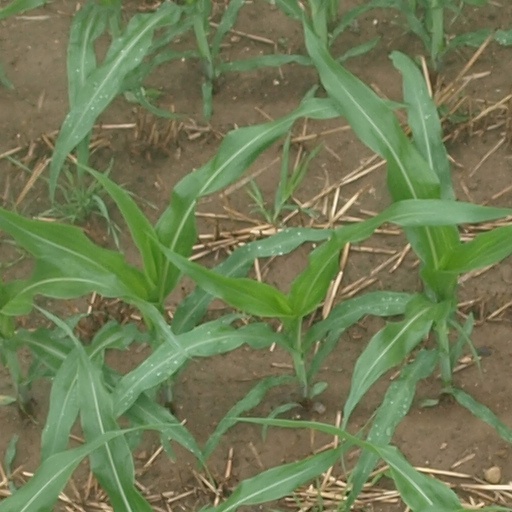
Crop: maize; corn